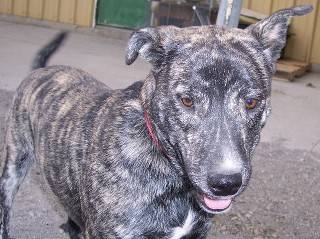
Label: dog